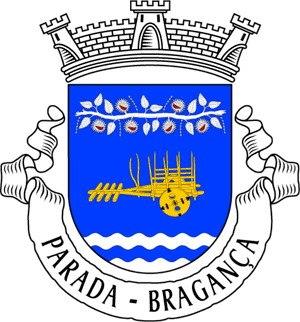
Parada fut une freguesia portugaise du concelho de Bragance, qui avait une superficie de 36,49 km² pour une population de 507 habitants. Densité: 13,9 h/km². Elle contient un village, Paredes. Elle disparu en 2013, dans l'action d'une réforme administrative nationale, ayant fusionné avec la freguesia de Faílde, pour former une nouvelle freguesia nommée União das Freguesias de Parada e Faílde.
Parada e Faílde est une freguesia portugaise du concelho de Bragance avec une superficie de 52,13 km² pour une densité de population de 12,6 hab/km² avec 657 habitants en 2011.